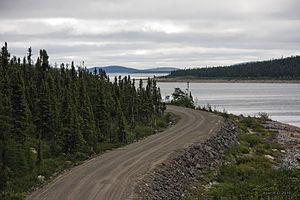
Le réservoir de Caniapiscau vu de la route Transtaïga
La route Transtaïga est une route gravelée qui traverse une partie de la taïga dans la région subarctique du Nord-du-Québec, au sud-est de la Jamésie. Elle est longue de 582 kilomètres vers la Centrale Brisay et de 84 kilomètres supplémentaires le long du Réservoir de Caniapiscau. Au bout de cette route extrêmement isolée, la ville la plus proche est à 745 km.
Les routes forestières du Québec regroupent les chemins situés en milieu forestier, en grande majorité sur les terres du domaine de l'État.